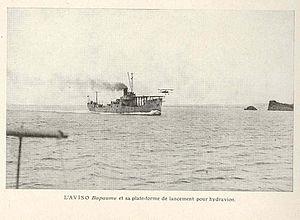
Aviso Bapaume et sa plate-forme de lancement pour hydravion
Le Bapaume est un aviso de la classe Arras et le premier porte-avion français, lancé en août 1918, actif dans la marine française de 1920 à 1936, et démoli en 1937.